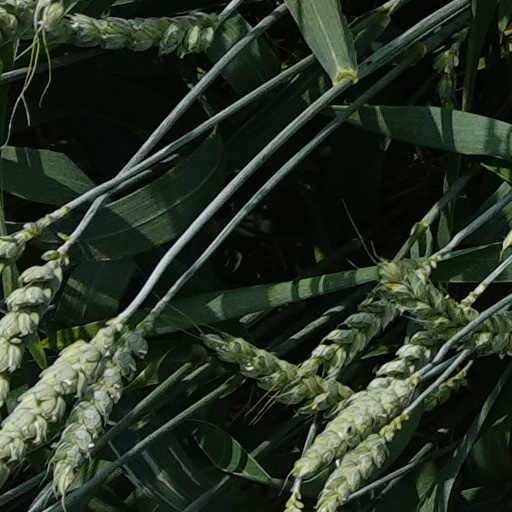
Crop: wheat